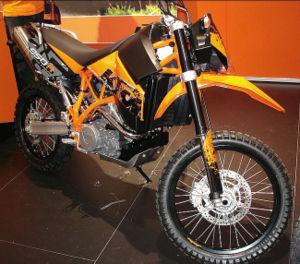
La 950 Super Enduro R est un modèle de motocyclette du constructeur KTM, présentée au salon de Munich en 2005. C'est une version dépouillée de l'Adventure, dédiée à la balade dans les grands espaces.
Les carénages d'une moto désignent l'ensemble des pièces qui couvrent la moto, dans un but à la fois esthétique et utilitaire.